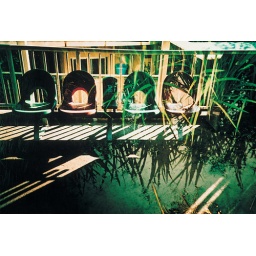
double take : chairs in field